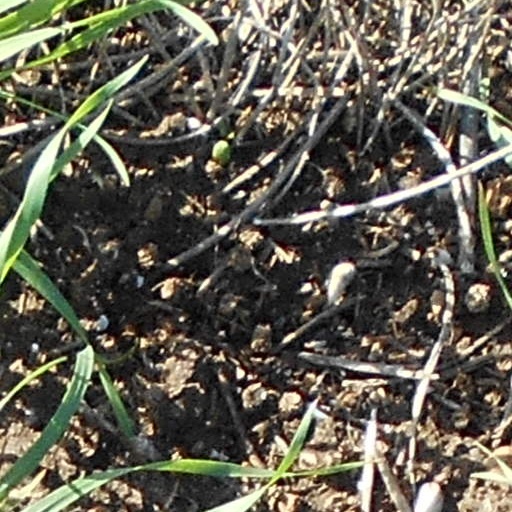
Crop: wheat